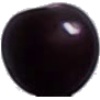
Label: Cherry Wax Black 1